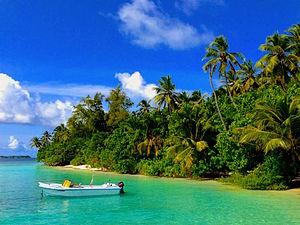
Biyaadhoo est une petite île inhabitée des Maldives. Elle constitue une des îles-hôtel des Maldives en accueillant le Biyaadhoo Island Resort depuis 1982. Elle accueillit anciennement la population masculine d'une colonie de lépreux, les femmes étant elles assignées à l'île voisine de Villingilivaru.